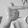
ASL letter: T